Arthur Amos Noyes

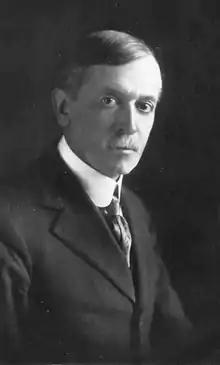

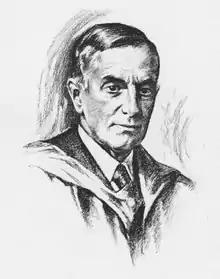
1931 drawing of Arthur Amos Noyes

Arthur Amos Noyes (September 13, 1866 – June 3, 1936) was an American chemist, inventor and educator, born in Newburyport, Massachusetts, son of Amos and Anna Page Noyes, née Andrews. He received a PhD in 1890 from Leipzig University under the guidance of Wilhelm Ostwald.